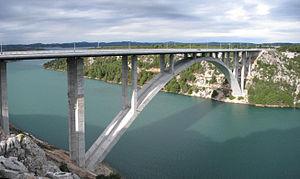
Cet article a pour objet de présenter une liste de ponts remarquables de Croatie, tant par leurs caractéristiques dimensionnelles, que par leur intérêt architectural ou historique.